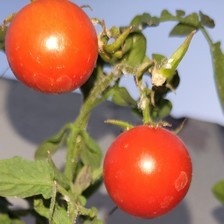
Label: tomato